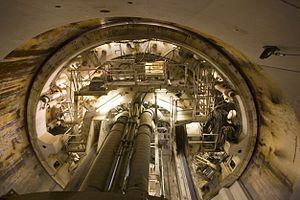
Vue de la tête du tunnelier lors de la journée ""Portes ouvertes"" du chantier du second tube du Tunnel du Pfänder"
Le tunnel du Pfänder est un tunnel routier autrichien sur l'autoroute A14 Rheintal/Walgau servant à éviter la traversée de la ville de Brégence, chef-lieu du Vorarlberg.